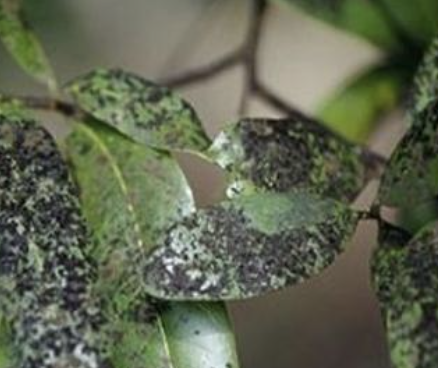
Label: sooty_mold